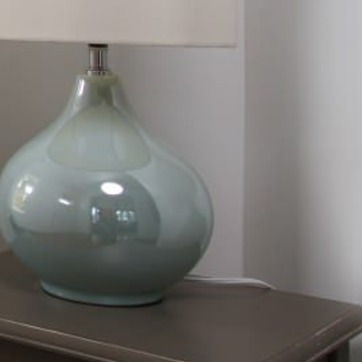
Material: ceramic